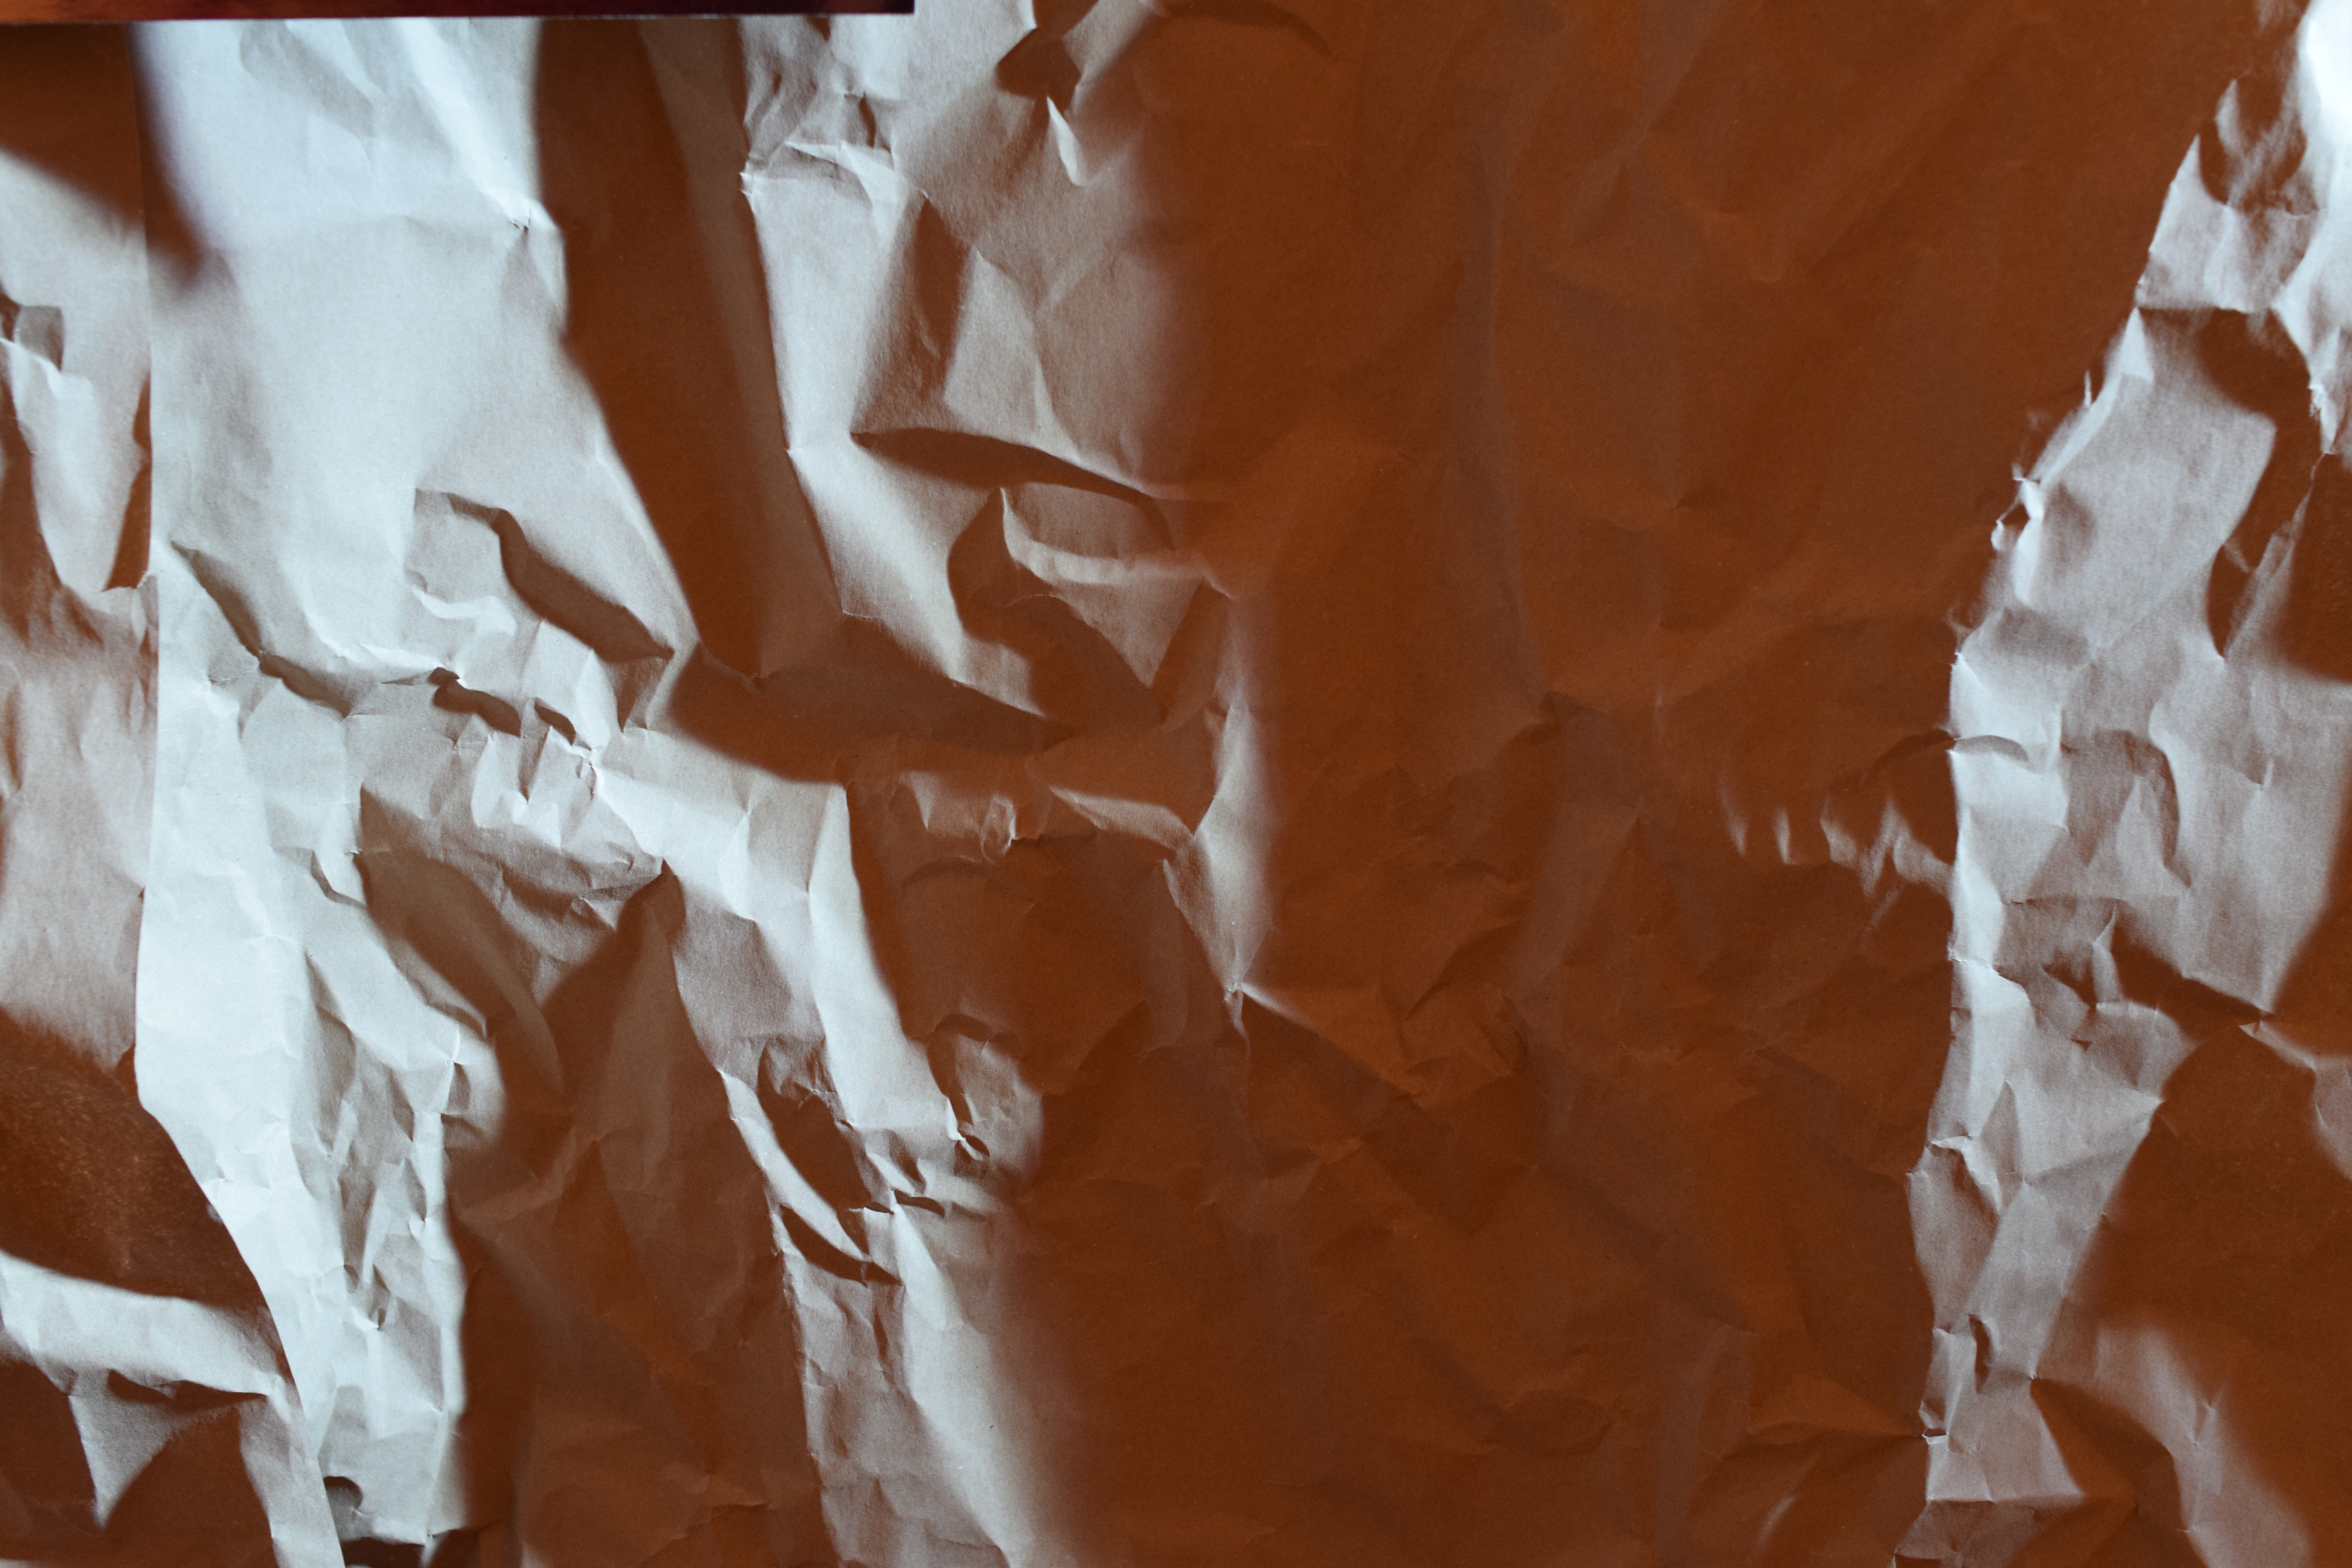
paper, brown, rugged, sidelight, backdrop, exhibition, structure, raw, construction, crease, wrinkle, crumpled, orange, canyon